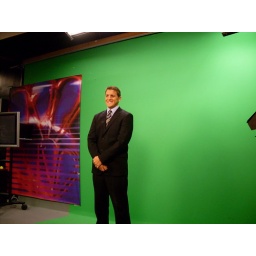
&amp;quot;Northwest Today&amp;quot; (KNDU - Kennewick, WA) forecaster Jordan Youngs situating himself in front of the green wall for the weather.